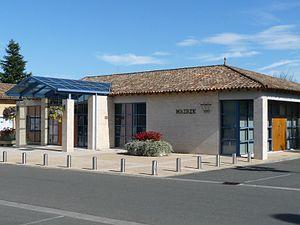
Mairie de Cubnezais, Gironde, France
Cubnezais est une commune du Sud-Ouest de la France, située dans le département de la Gironde en région Nouvelle-Aquitaine.